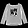
Label: Pullover